Interfaith marriage in Islam

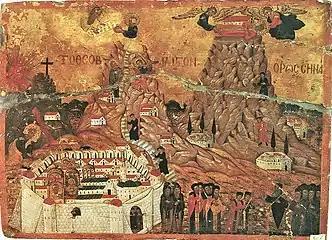
Interfaith marriage between Muslims and Christians is discussed in the Ashtiname of Muhammad, a treaty that was recorded between Muhammad and the abbots of Saint Catherine's Monastery, which is depicted in this icon.

In traditionalist interpretations of Islam, the permissibility for Muslims to engage in interfaith marriages is outlined by the Quran: it is permissible, albeit discouraged, for a Muslim man to marry Non-Muslim women as long as they are identified as being part of the "People of the Book" (Christians, Jews, and Sabians), while it is not permissible for a Muslim woman to marry a Non-Muslim man. Thus, traditional interpretations of Islamic law do recognize the legitimacy of a Muslim man's marriage if he marries a Non-Muslim woman, but only if she is Jewish, Christian, or Sabian.